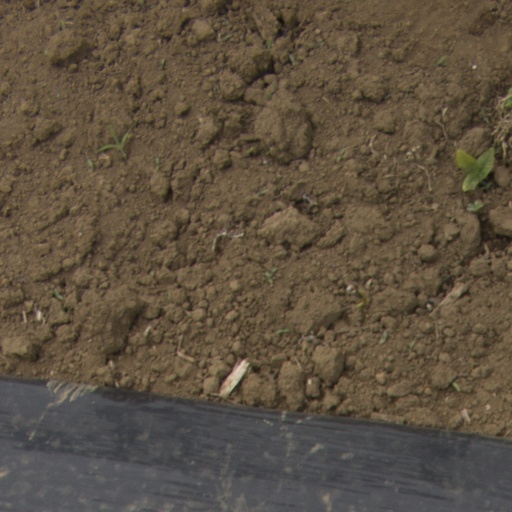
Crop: Jerusalem artichoke